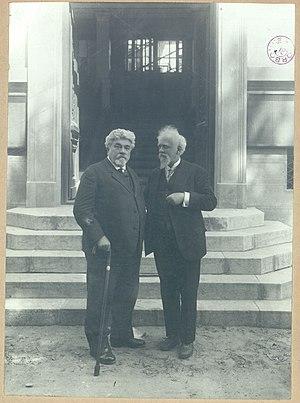
Photographie
Jean Cantacuzène, en roumain Ioan Cantacuzino est un médecin et microbiologiste roumain, né en 1863 et mort en 1934 à Bucarest. Il a souvent été qualifié de « Pasteur roumain ».